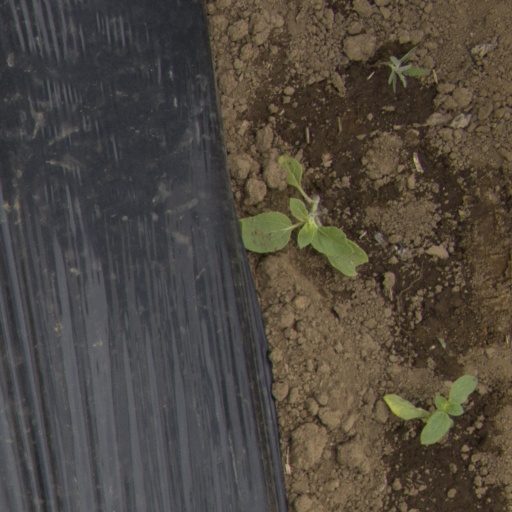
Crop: Jerusalem artichoke